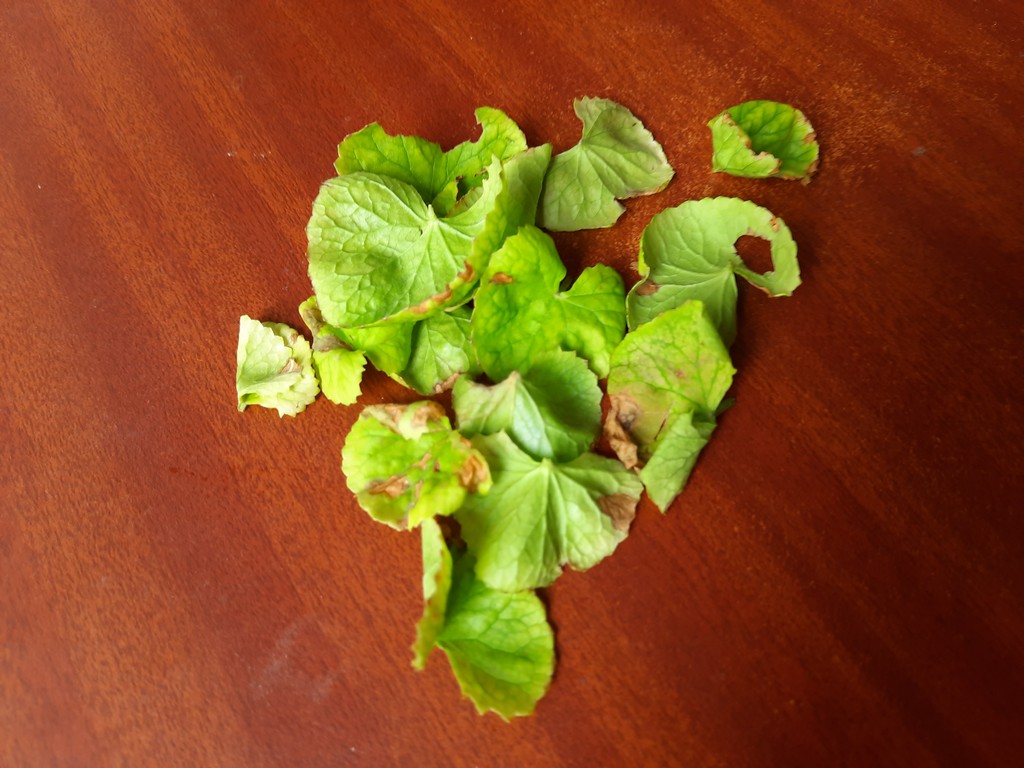
Label: Unhealthy